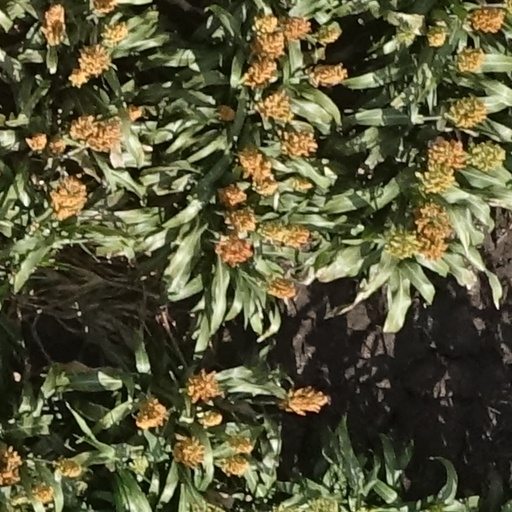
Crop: sorghum